Admiralgade 23

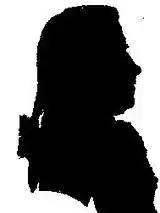
Andreas Bruun

The site was listed as No. 226 in Copenhagen's East Quarter (Øster Kvarter) in 1689 and was owned by tailor Lars Jensen. From around 1740, the building was occupied by military prosecutor general Andreas Bruun but was most likely owned by the Army. Bruun lived there with his first wife, Anna Maria Als (1717–1759). The property was still occupied by Bruun in 1756 as No. 267. In 1757, he purchased the country house Rolighed in Frederiksberg. In 1758, Bruun moved to a property at the corner of Pilestræde and Regnegade. In 1759, he was appointed Military Prosecutor General. His wife died in labour that same year.